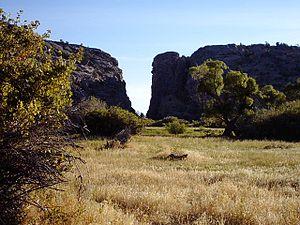
La Vie sur le Mississippi est un récit de voyage semi-autobiographique de Mark Twain publié en 1883, présentant un condensé de son univers personnel et artistique par sa façon turbulente et humoristique d'appréhender et de rendre la réalité, par son penchant pour une structure débridée et sa conviction que rien ne remplace l'expérience dans l'échafaudage d'un livre. En effet, le récit prend pour sujet le grand Mississippi, dont les flots ont traversé les jeunes années de l'auteur, qui avait appris, en tant qu'apprenti puis pilote de steamer, à en connaître tous les courants avec lesquels il réussit à s'identifier comme s'il en était la divinité tutélaire.
Mark Twain [mɑɹk tweɪn], nom de plume de Samuel Langhorne Clemens, né le 30 novembre 1835 à Florida dans le Missouri et mort le 21 avril 1910 à Redding dans le Connecticut, est un écrivain, essayiste et humoriste américain.